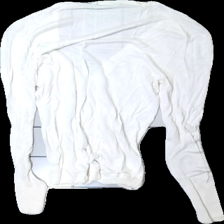
View: back
Type: Cardigan
Category: Ladies
Brand: Not in the list
Brand text on label: Stile Benetton
Colors: White
Material: 100% viscose
Cut: Regular
Season: All
Stains: Minor
Damage: stained
Damage location: middle center
Price range: <50
Recommended usage: Export